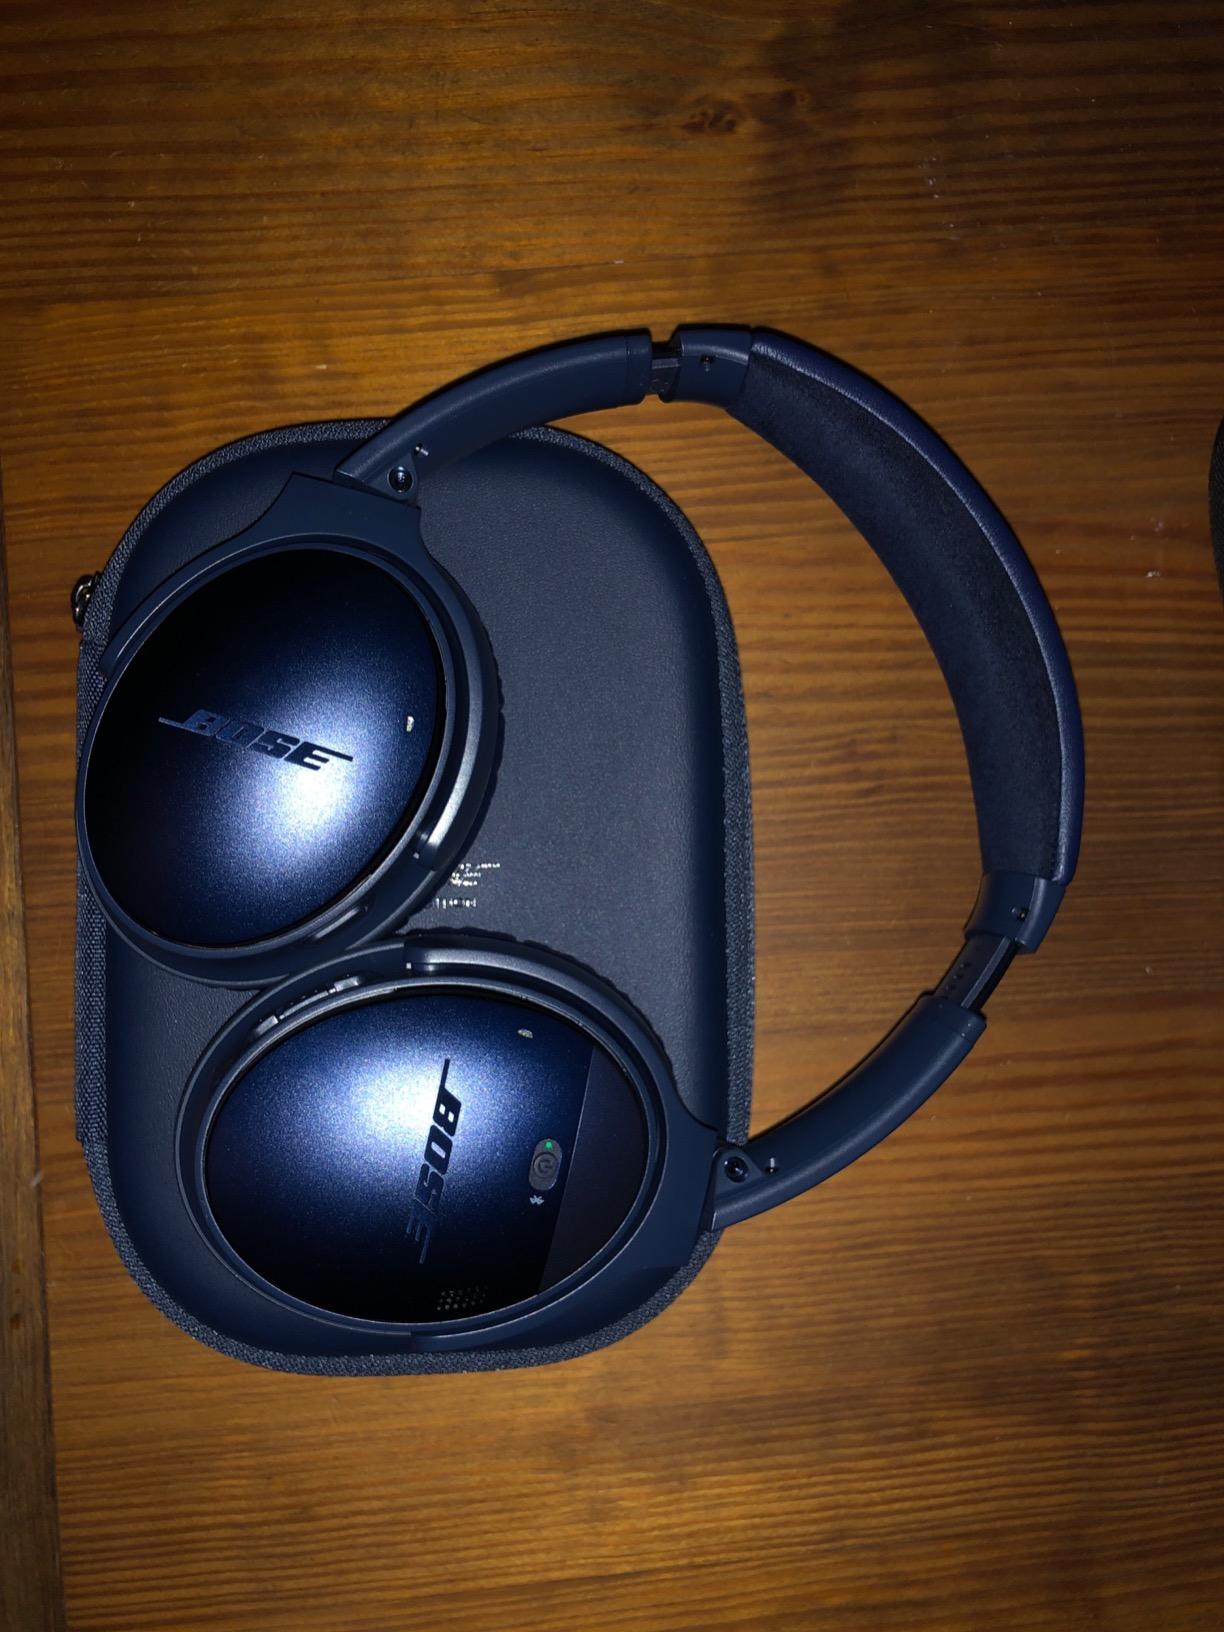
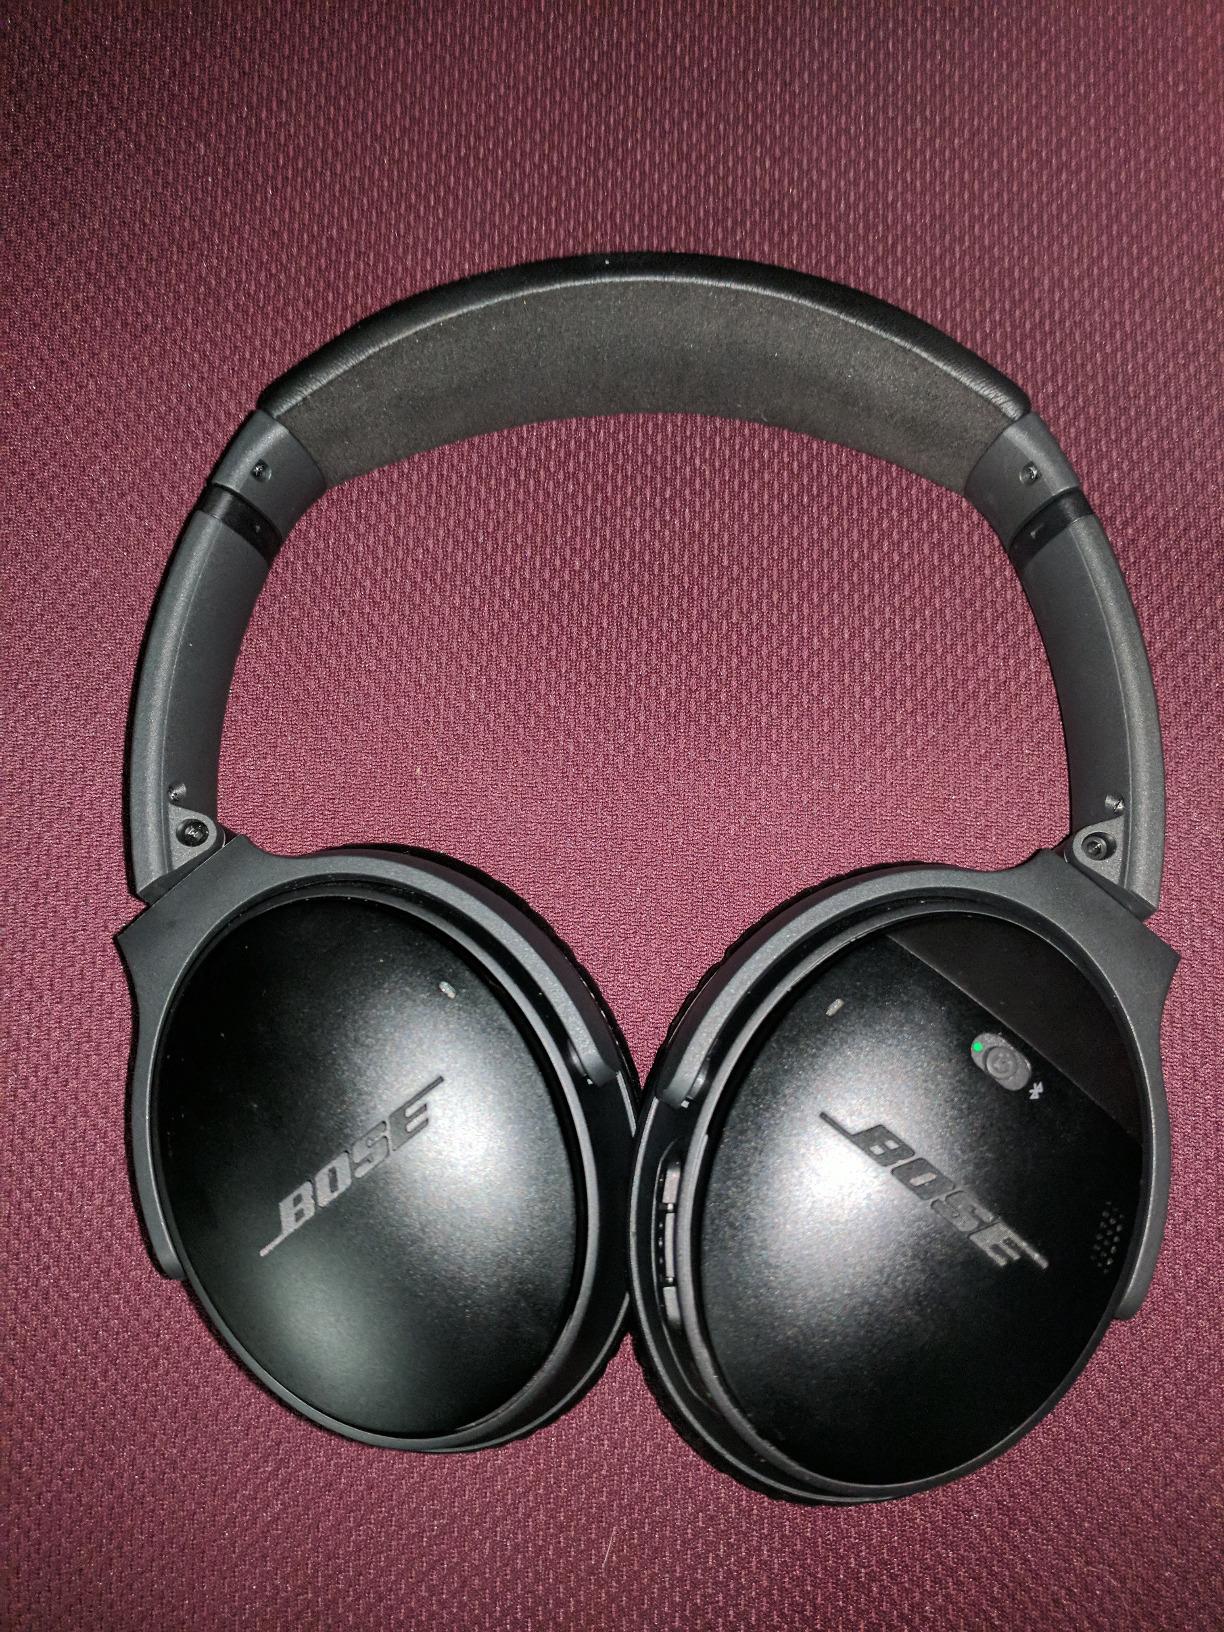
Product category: headphones
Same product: yes